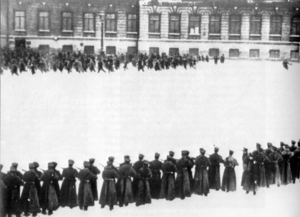
Saint-Pétersbourg /sɛ̃.pe.tɛʁs.buʁ/ est la deuxième plus grande ville de Russie par sa population, avec 5 281 579 habitants en 2017, après la capitale Moscou. Saint-Pétersbourg a le statut de ville d'importance fédérale. La ville est enclavée dans l'oblast de Léningrad, mais en est administrativement indépendante. Elle est située dans le Nord-Ouest du pays sur le delta de la Neva, au fond du golfe de Finlande, un espace maritime de la mer Baltique. Capitale de l'Empire russe de 1712 jusqu'en mars 1917, ainsi que de la Russie dirigée par les deux gouvernements provisoires entre mars et octobre 1917, Saint-Pétersbourg a conservé de cette époque un ensemble architectural unique. Deuxième port russe sur la mer Baltique après Primorsk, c'est aussi un centre majeur de l'industrie, de la recherche et de l'enseignement russe ainsi qu'un important centre culturel européen. Saint-Pétersbourg est la deuxième ville d'Europe par sa superficie et la cinquième par sa population.